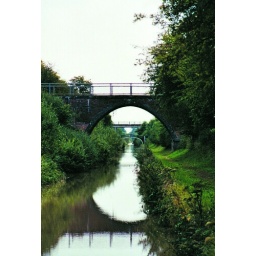
bridges over dirty water